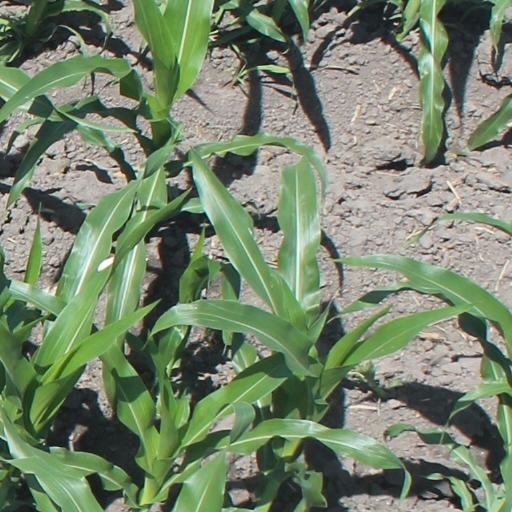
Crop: maize; corn